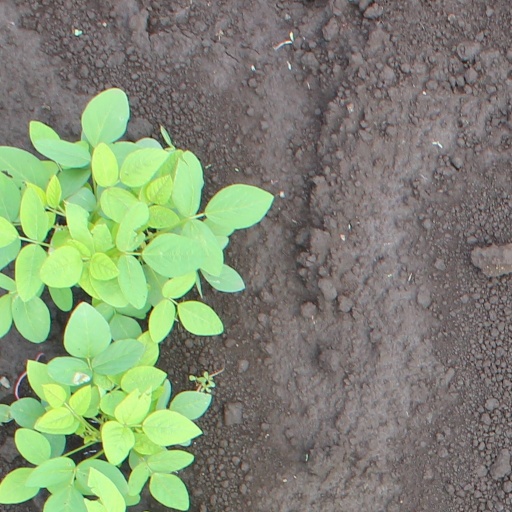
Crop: soybean